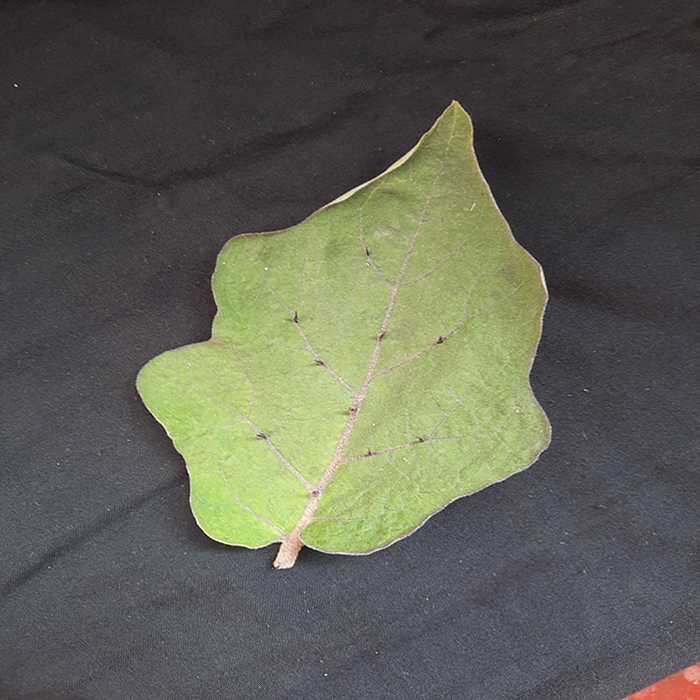
Plant: Eggplant
Label: Eggplant fresh leaf